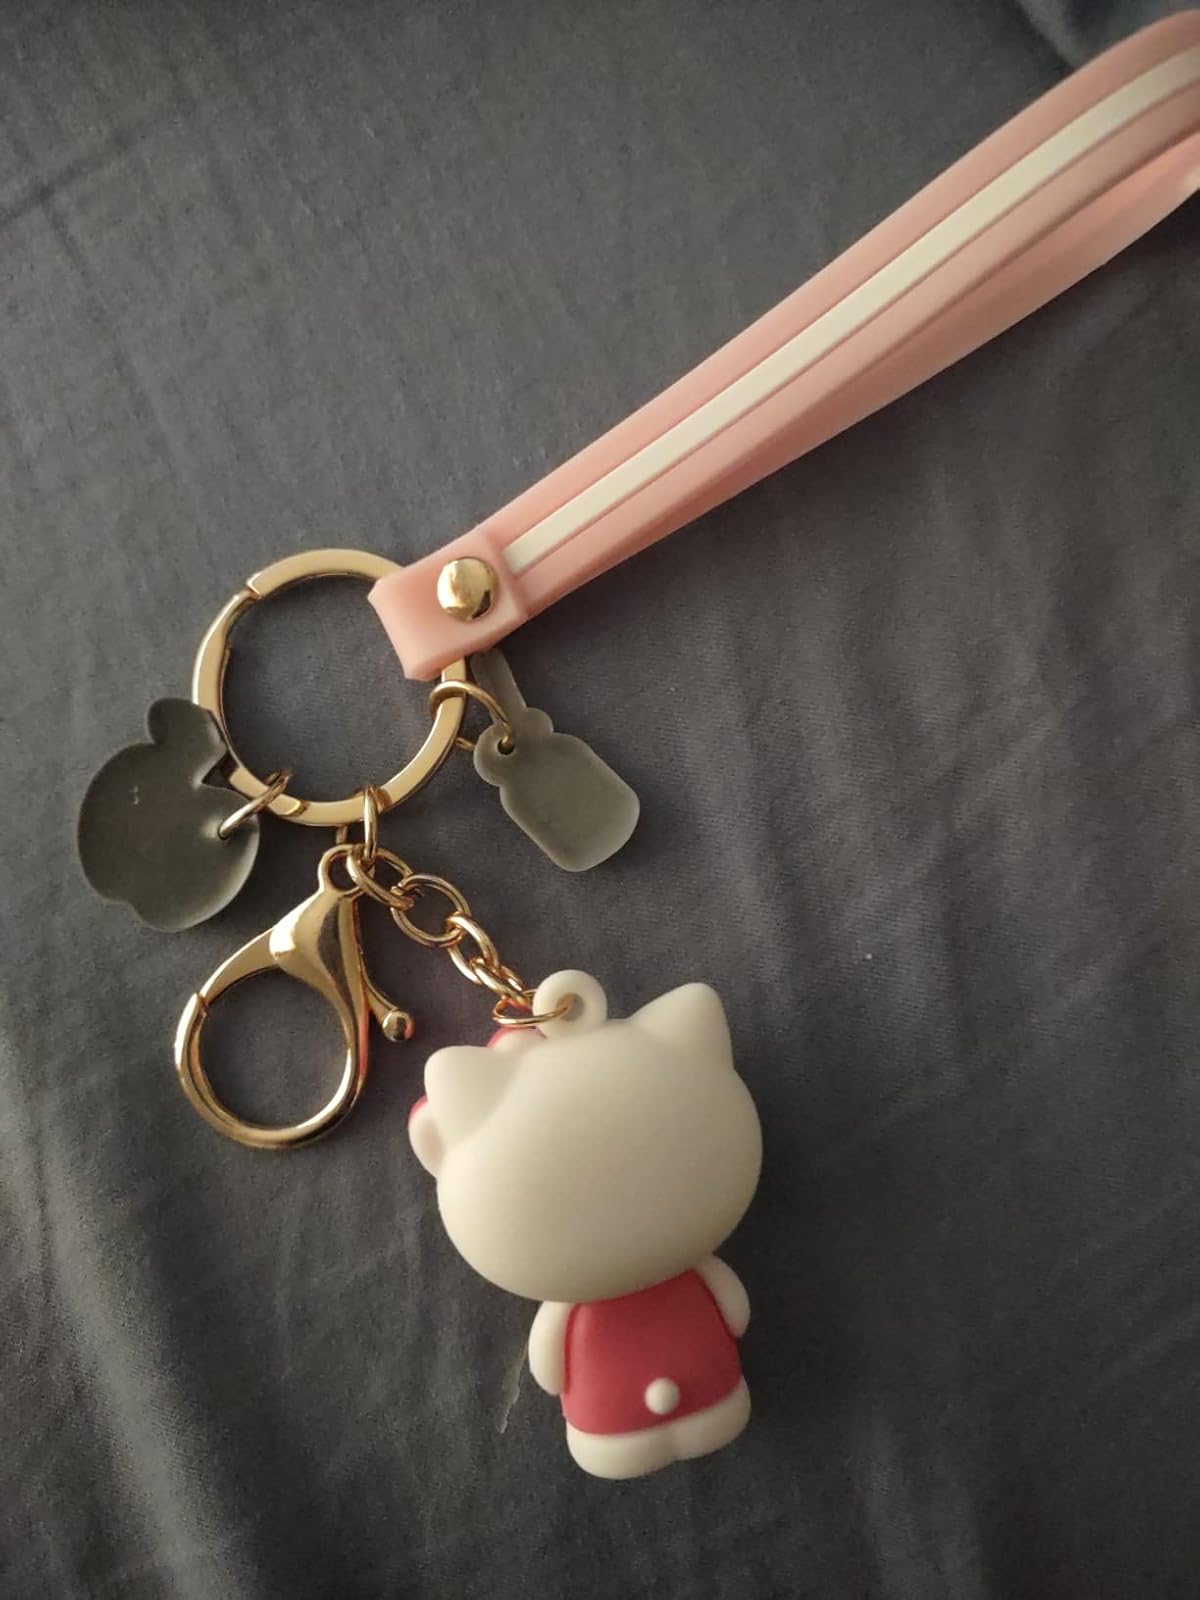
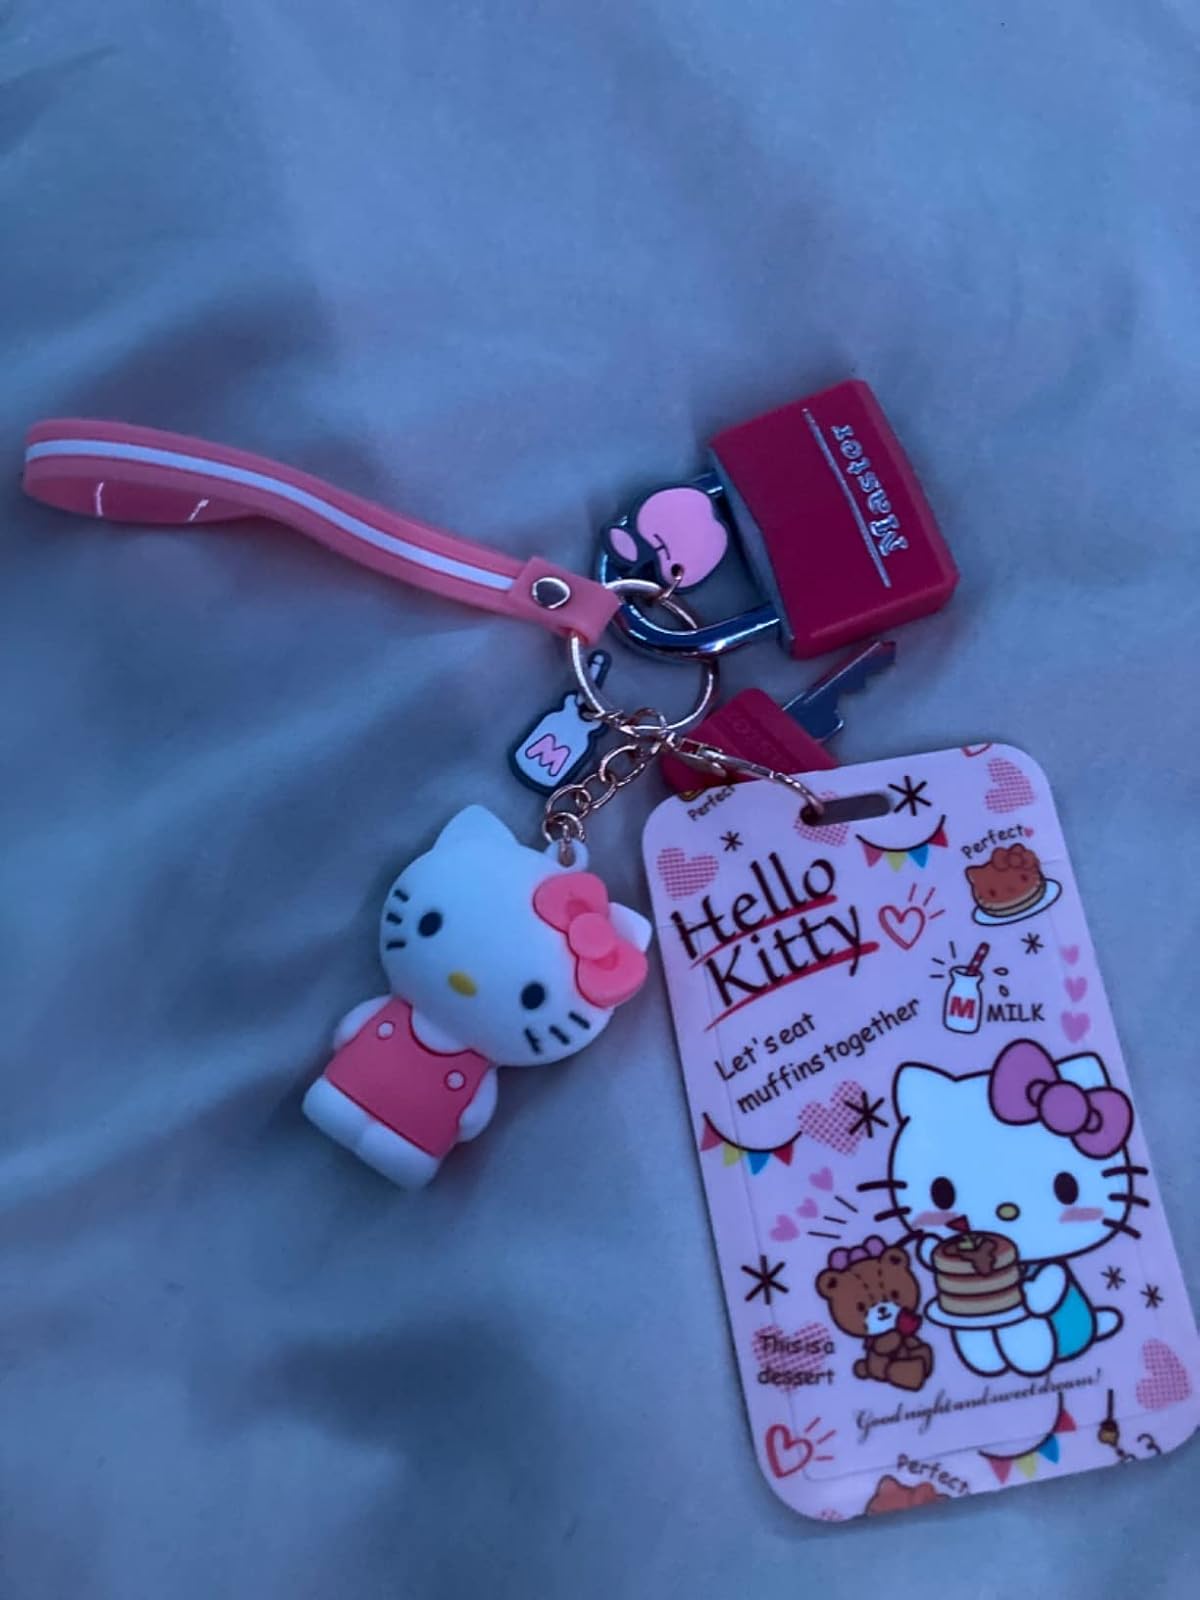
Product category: accessories_keychain
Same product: no